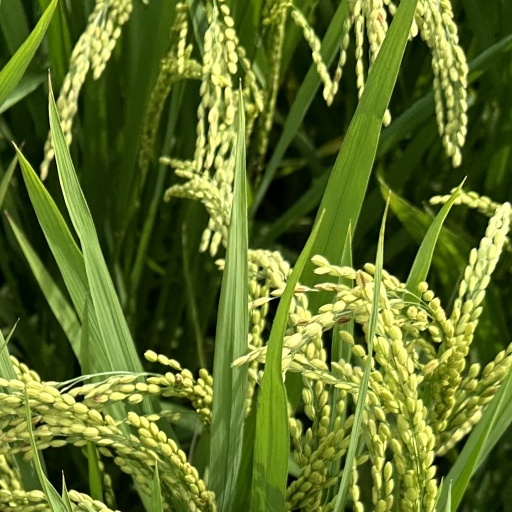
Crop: rice